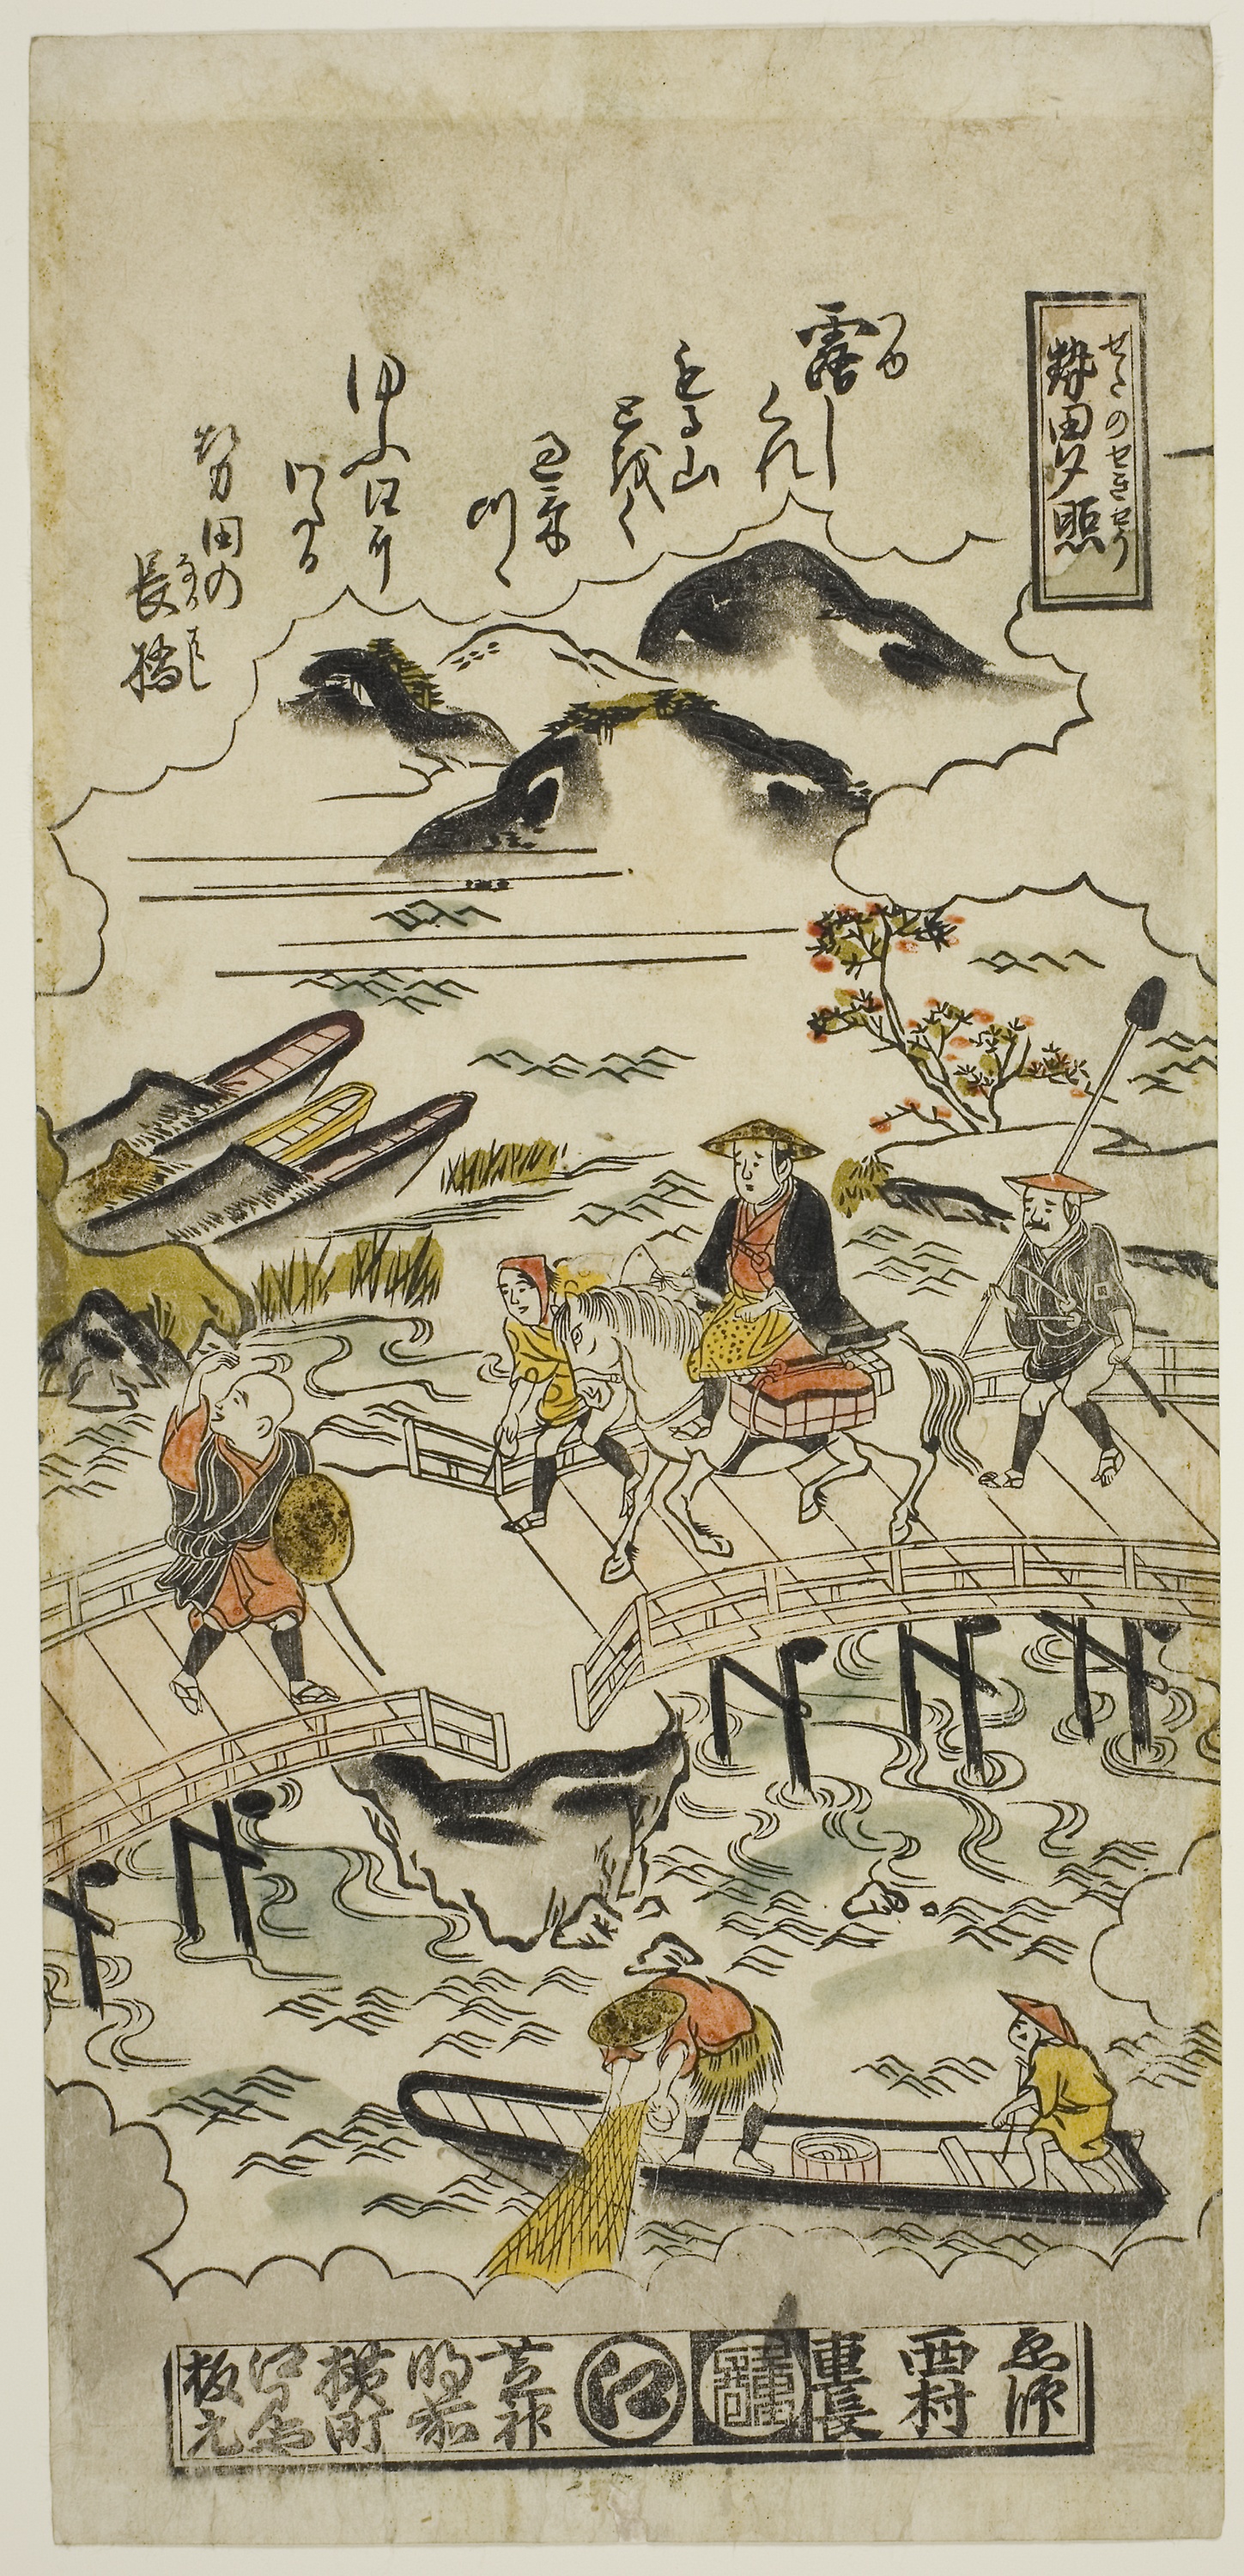
text, illustration, comics, art, fiction, drawing, fictional character